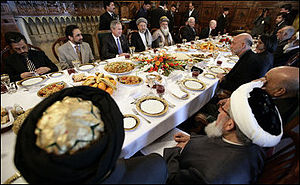
Afghanistan / Politik
Politikere fra Afghanistan spiser frokost med den besøgende amerikanske præsident, George W. Bush, i Kabul 1. marts 2006.
Afghanistan [αwˈga'niˌsdan], officielt Den Islamiske Republik Afghanistan, er en suveræn stat i Centralasien og Sydasien. Afghanistan er en indlandsstat, der har religiøse, etno-lingvistiske og geografiske forbindelser med de fleste af sine nabostater. Det grænser op til Pakistan mod syd og øst, Iran mod vest, Turkmenistan, Usbekistan og Tadsjikistan mod nord og Folkerepublikken Kina i det fjerneste nordøst. De to officielle sprog er Dari, der tales af lidt over halvdelen af befolkningen og Pashto, der i Afghanistan tales af godt en tredjedel af befolkningen. Endvidere tales usbekisk, turkmensk, balutsji, pashai, nuristani, pamir, arabisk m.fl. Navnet Afghanistan betyder Afghanernes Land.